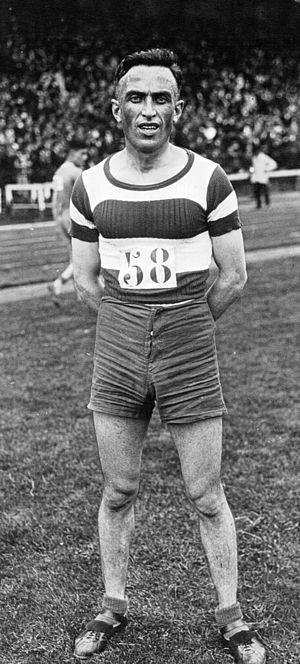
Maurice Norland est un athlète français spécialiste des courses de fond.